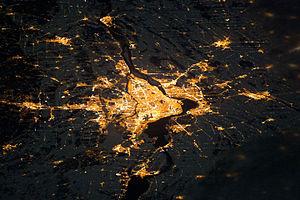
« Saumon » est un nom vernaculaire ambigu désignant chez les francophones plusieurs espèces de poissons de la famille des salmonidés :
L’expression pollution lumineuse désigne à la fois la présence nocturne anormale ou gênante de lumière et les conséquences de l'éclairage artificiel nocturne sur la faune, la flore, la fonge, les écosystèmes ainsi que les effets suspectés ou avérés sur la santé humaine.